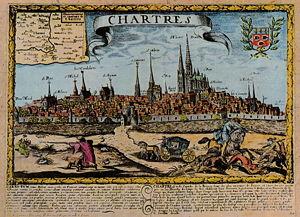
Gravure du XVIIe siècle représentant en perspective Chartres, Eure-et-Loir (France).
La cathédrale Notre-Dame de Chartres est une cathédrale catholique romaine située au coeur de la ville de Chartres dans le département français d'Eure-et-Loir, en région Centre-Val de Loire. Siège du diocèse de Chartres, elle est l'un des monuments emblématiques de l'architecture gothique.
Chartres est une commune française, préfecture du département d'Eure-et-Loir, dans la région Centre-Val de Loire. La ville se situe à environ quatre-vingt-dix kilomètres de Paris. Elle est surnommée « Capitale de la lumière et du parfum ».
Aux XVIᵉ et XVIIᵉ siècles, mais aussi dans les siècles précédents, les mauvais-garçons étaient des bandes armées, souvent des brigands, des mercenaires, lansquenets et reîtres démobilisés qui terrorisaient les villes et les campagnes.